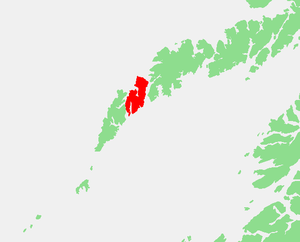
Flakstadøya est une île de l'archipel des Lofoten, en Norvège.